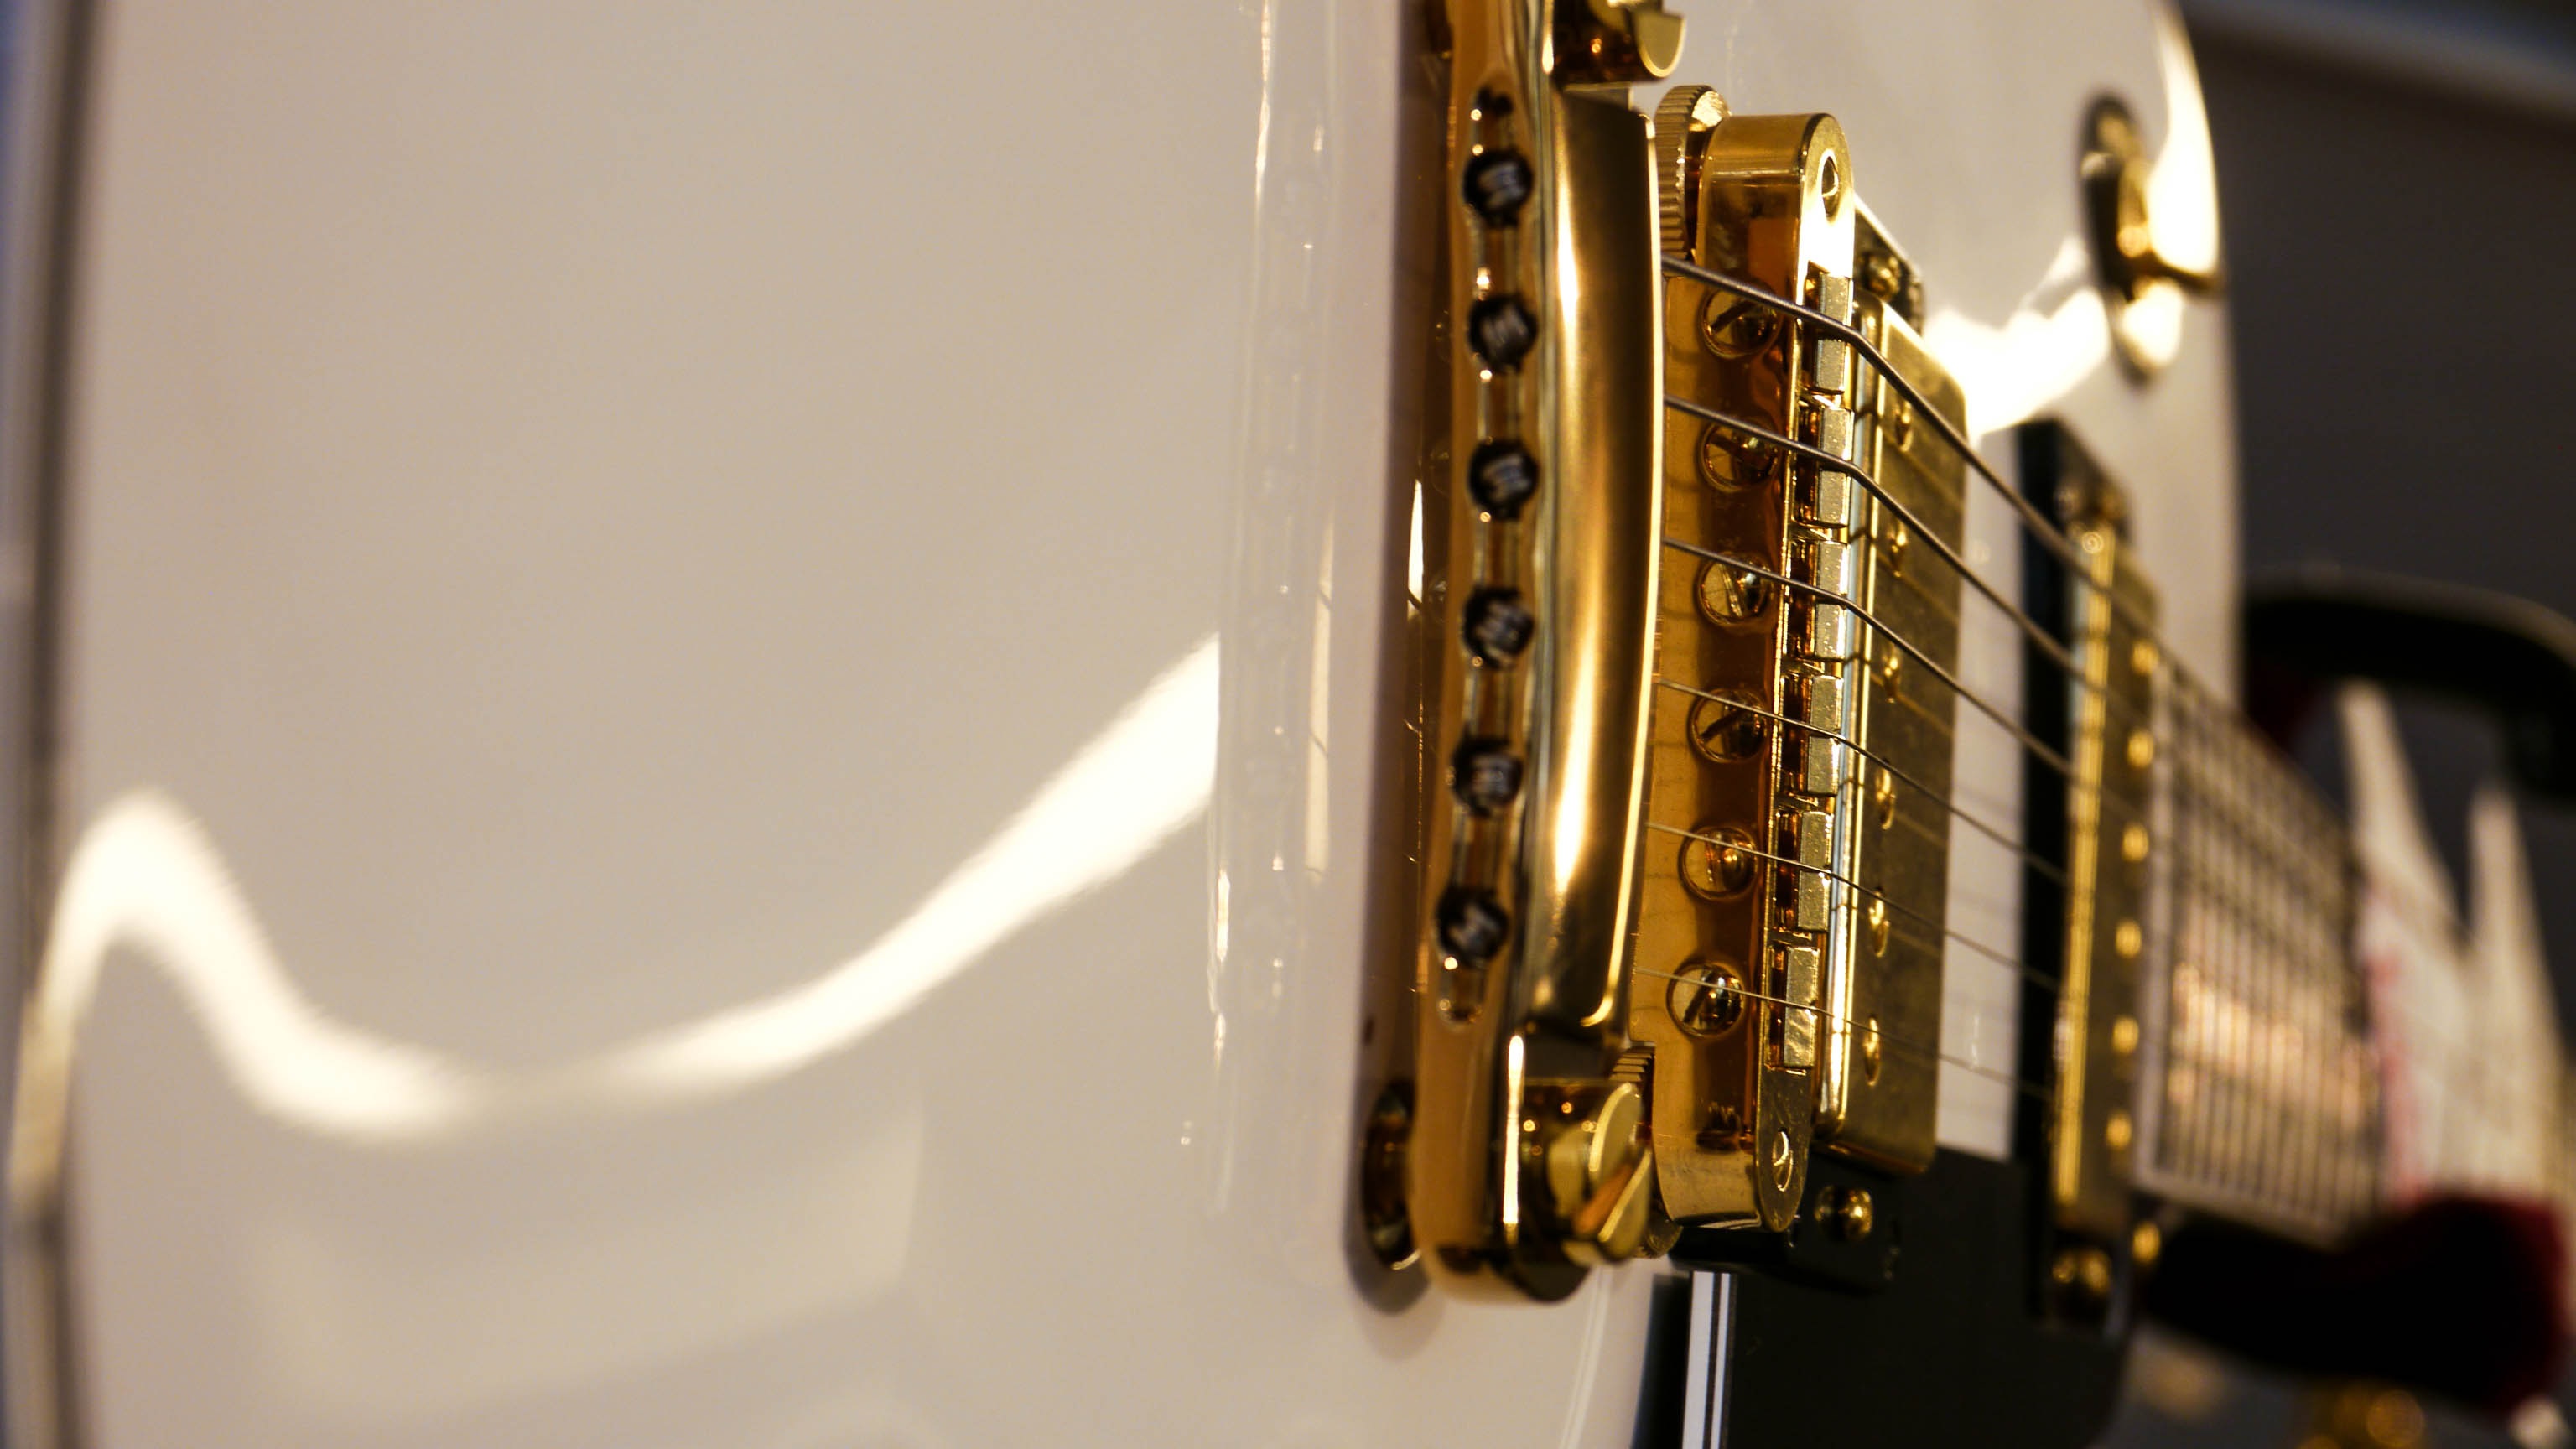
rock, guitar, instrument, musical instrument, string instrument, plucked string instruments